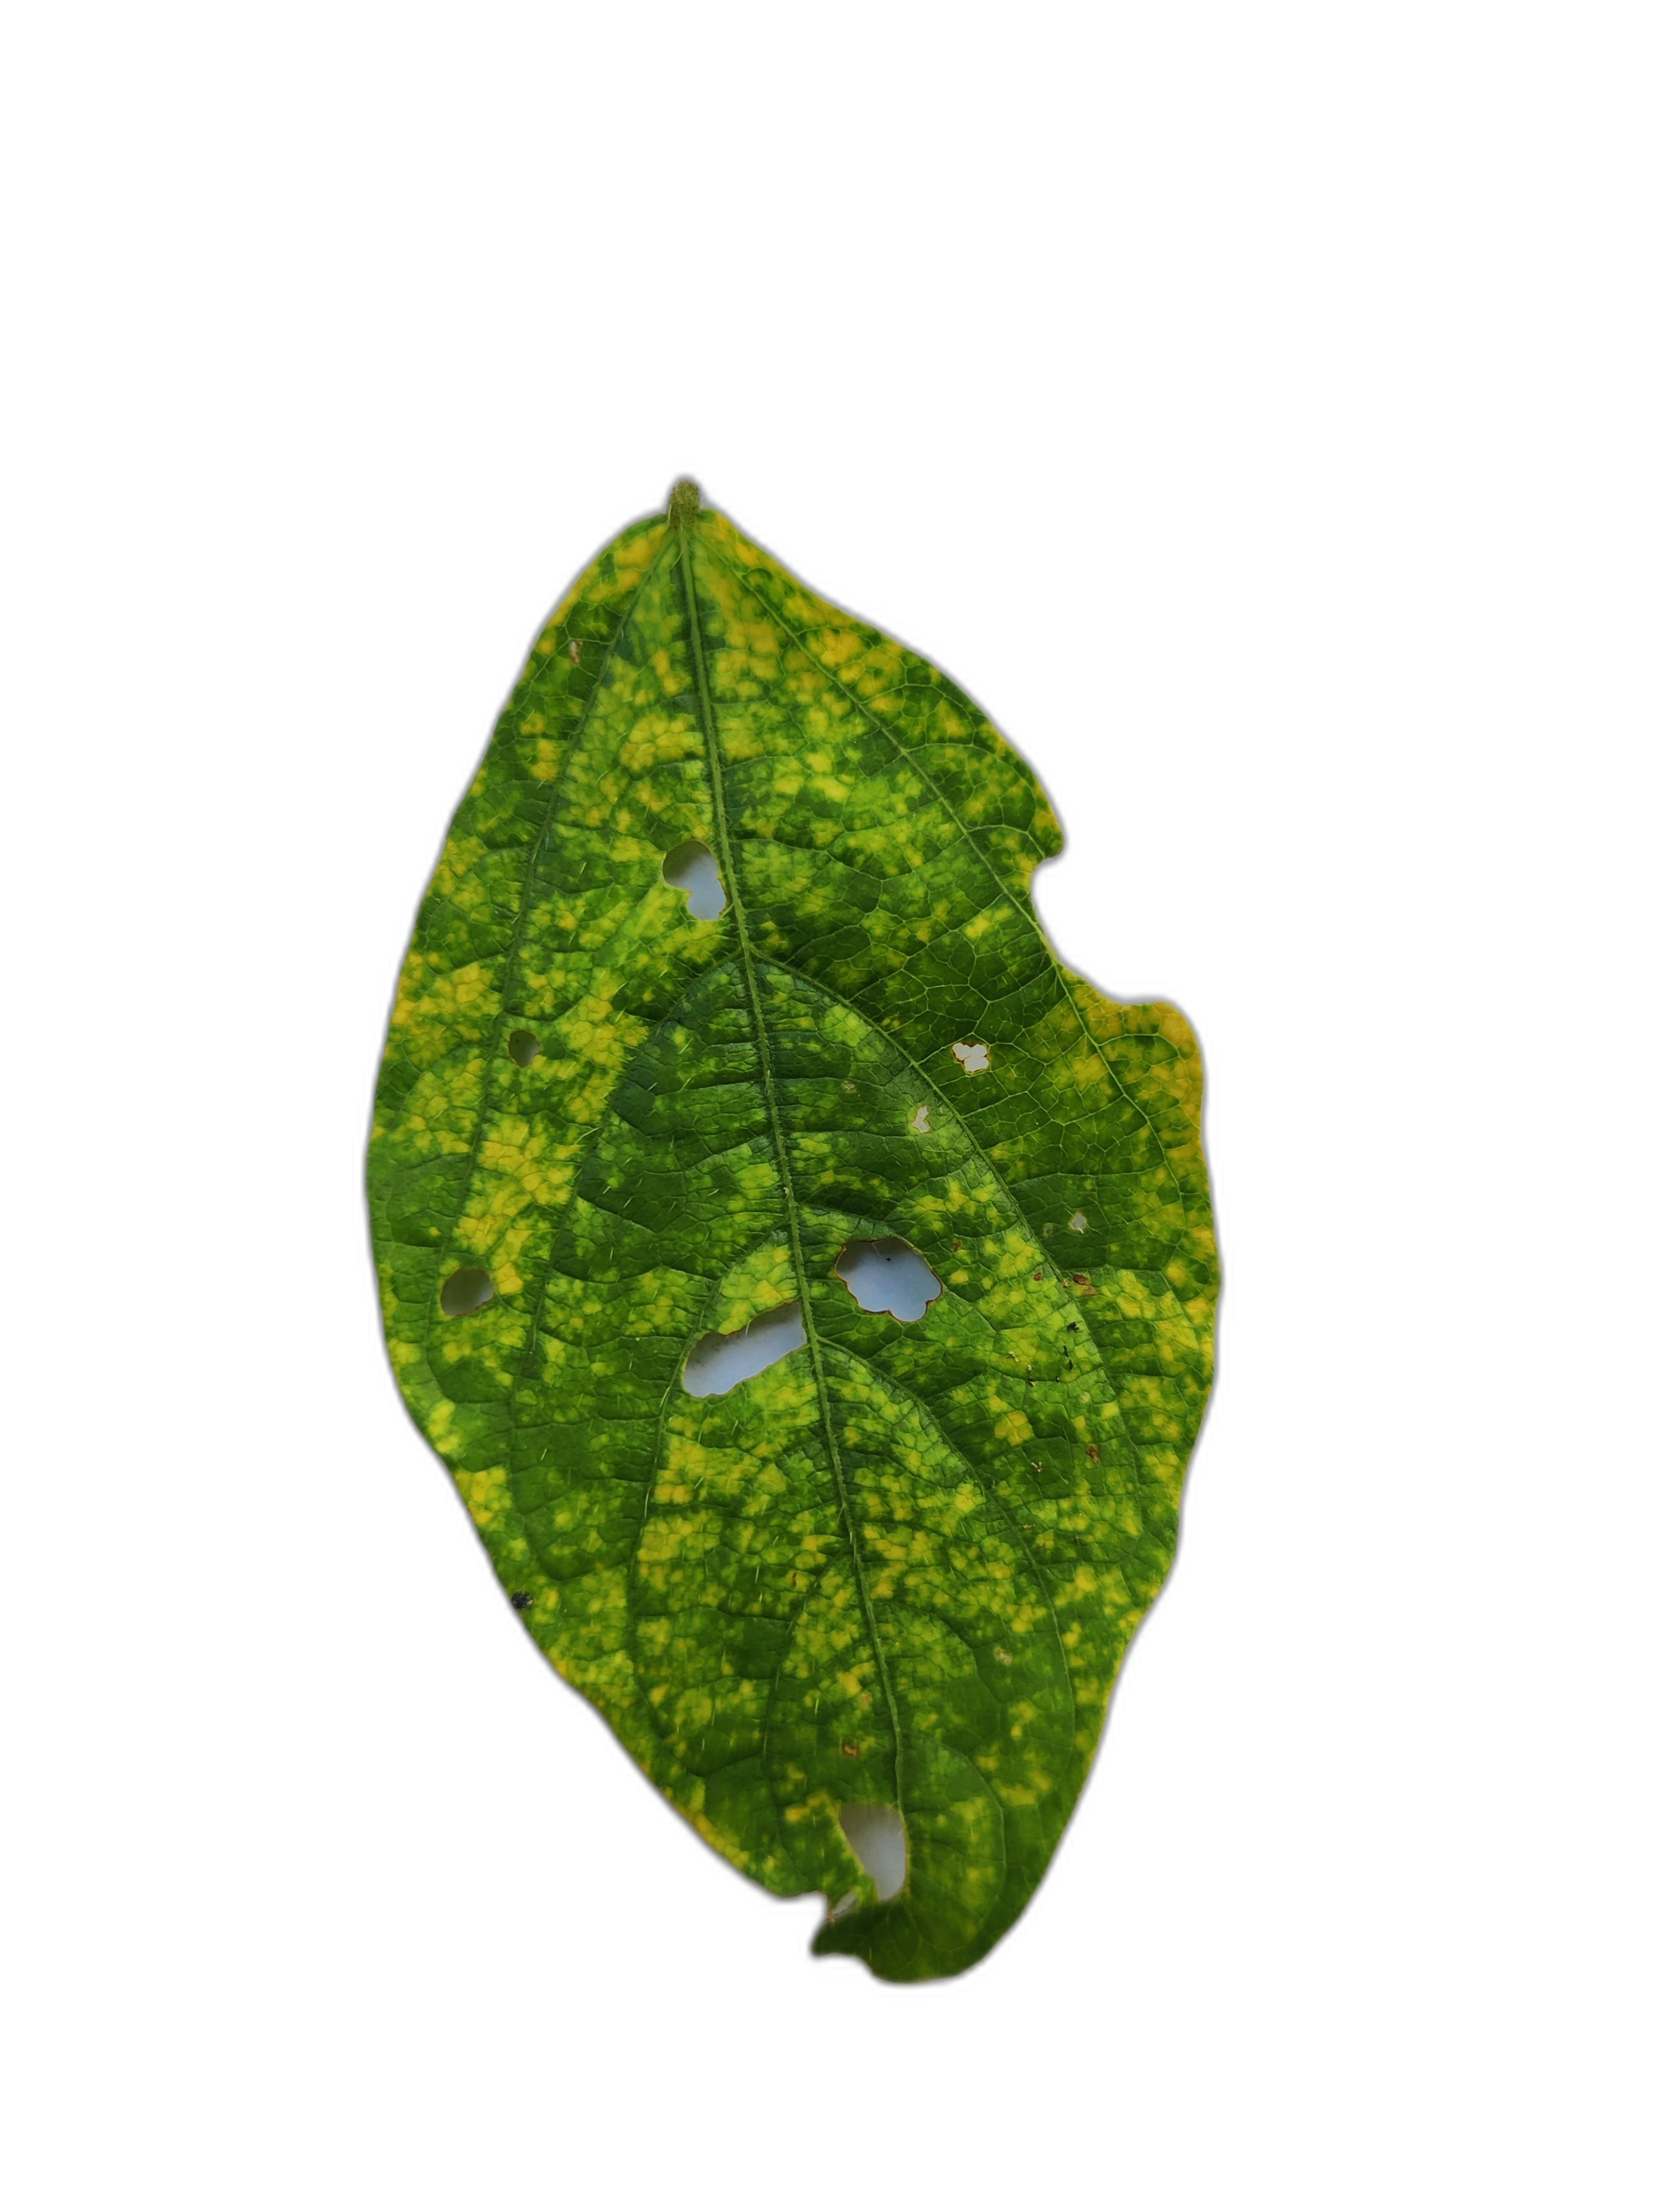
Label: Yellow Mosaic